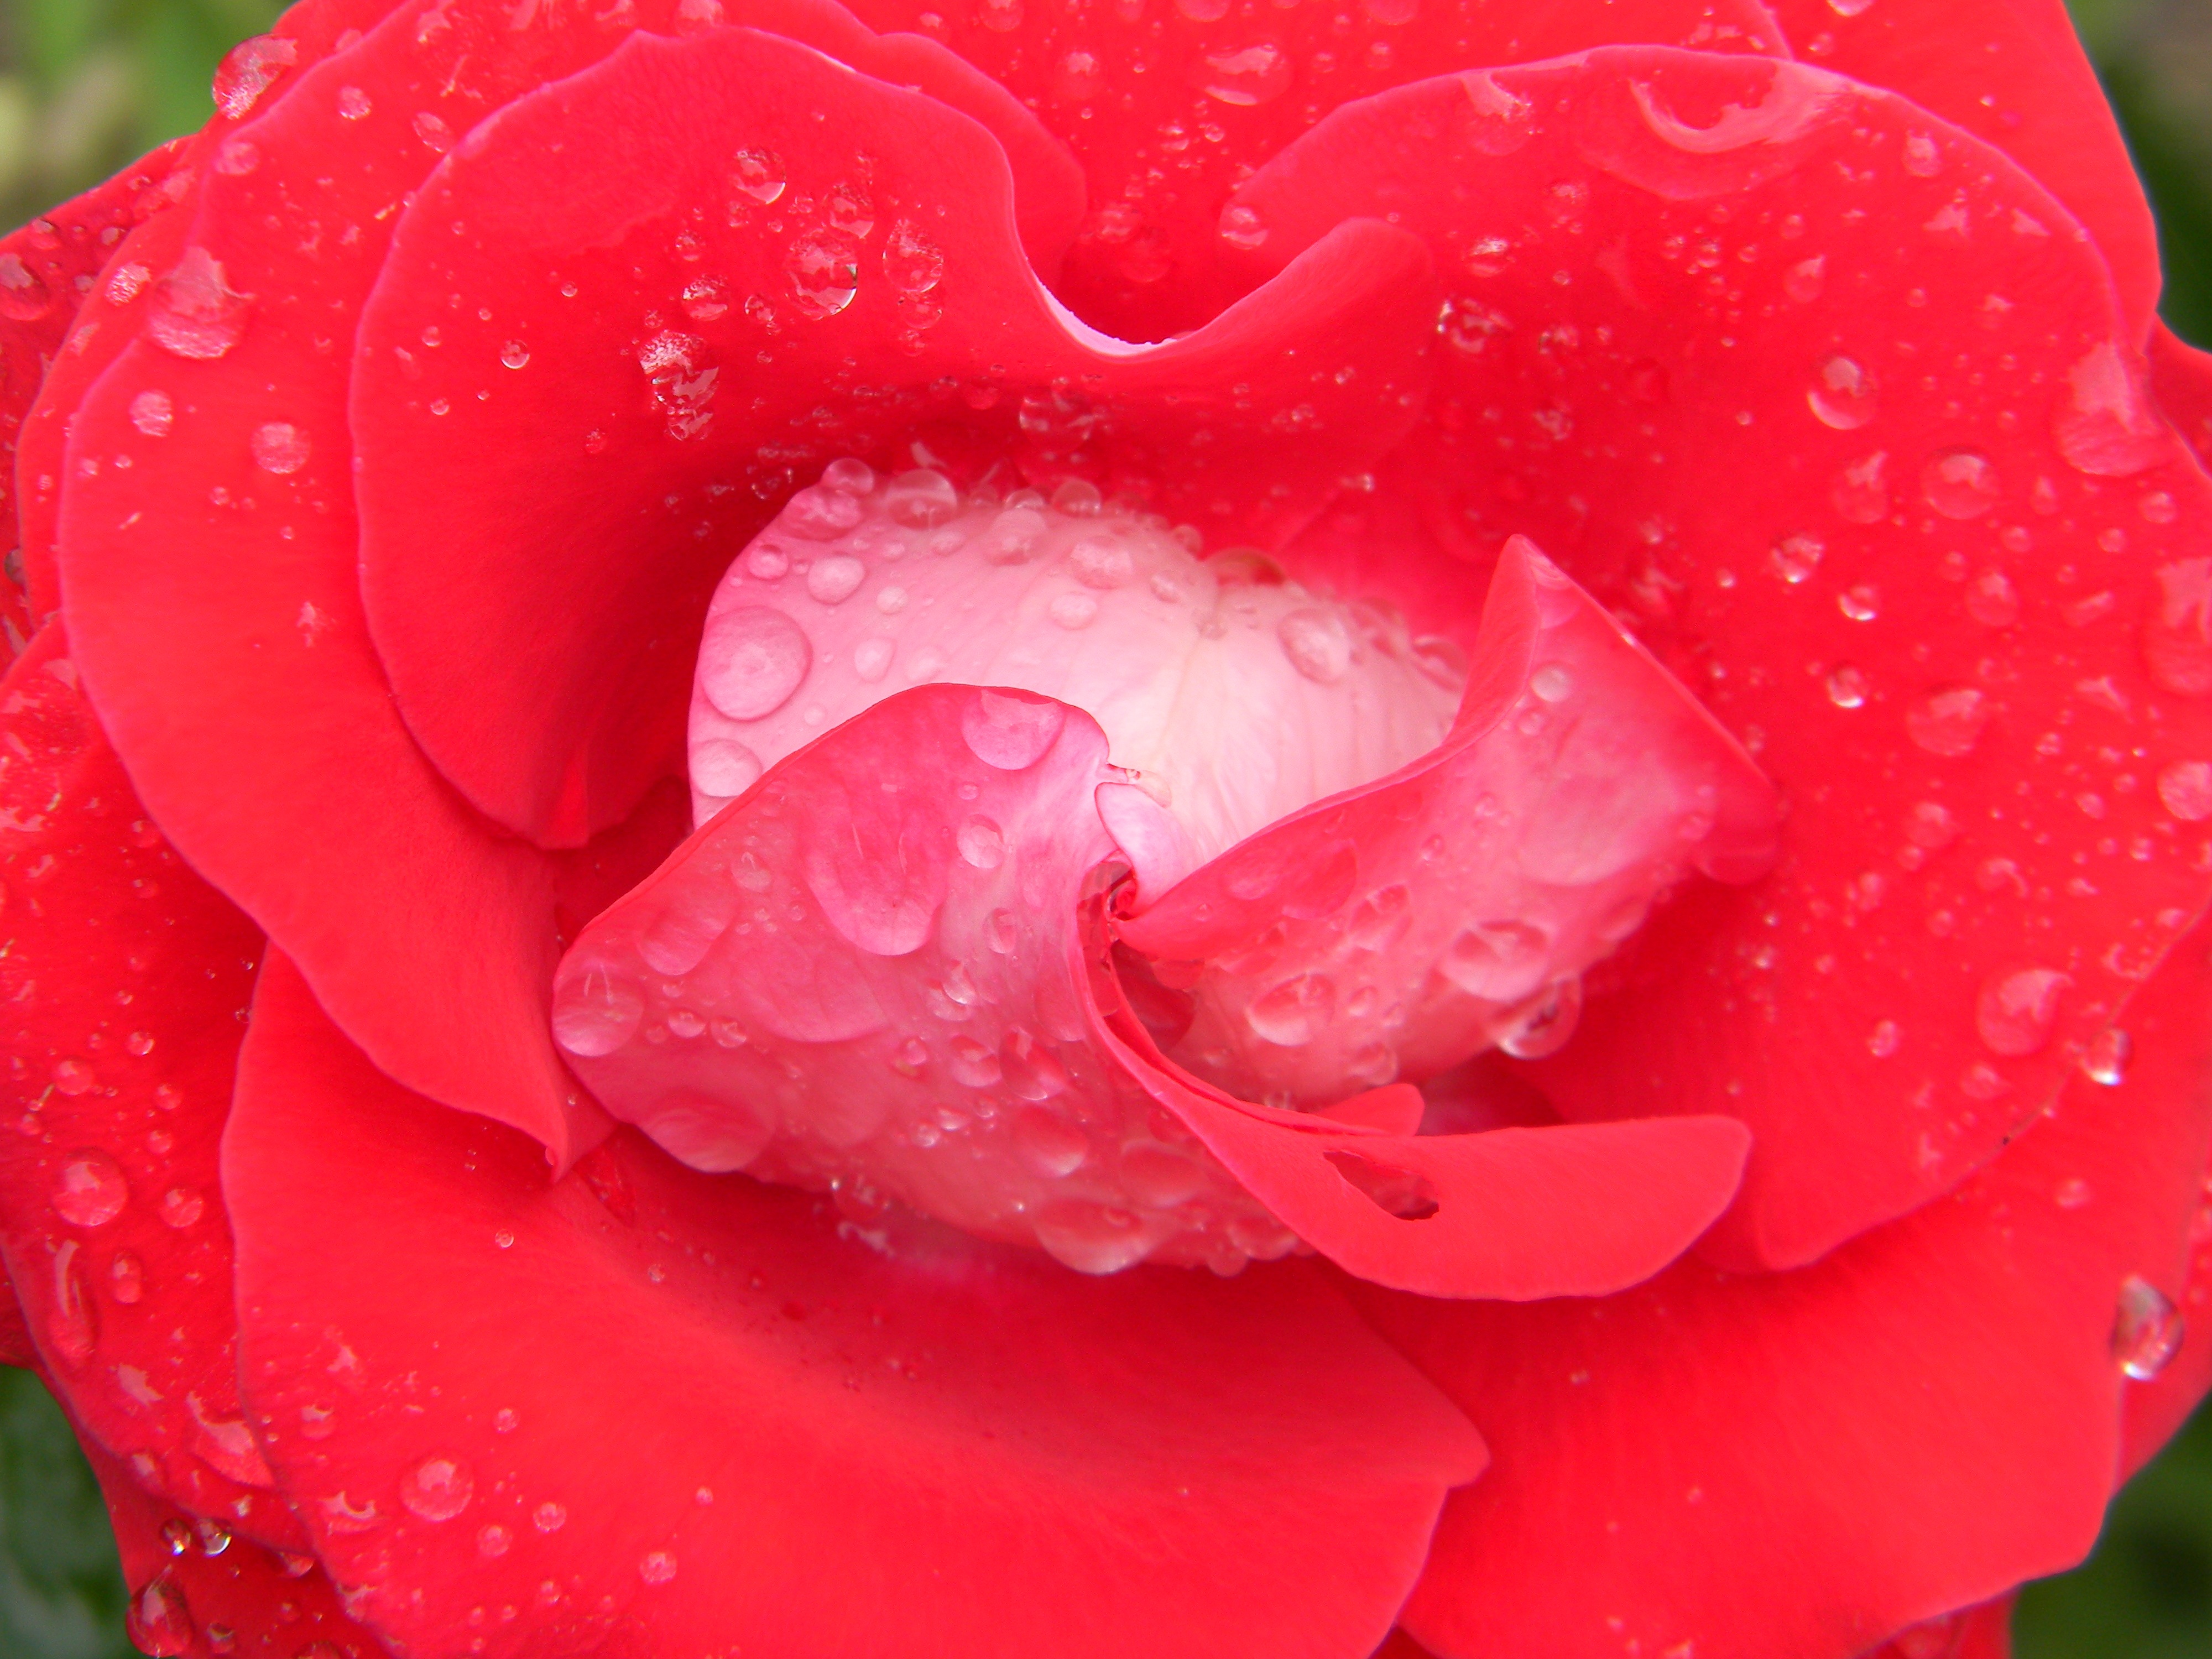
water, nature, drop, dew, plant, photography, rain, flower, petal, wild, rose, red, color, macro, garden, pink, drip, flowers, background, petals, rosa, wallpaper, beauty, drops, pretty, feeling, floribunda, moisture, macro photography, flowering plant, garden roses, rose family, land plant